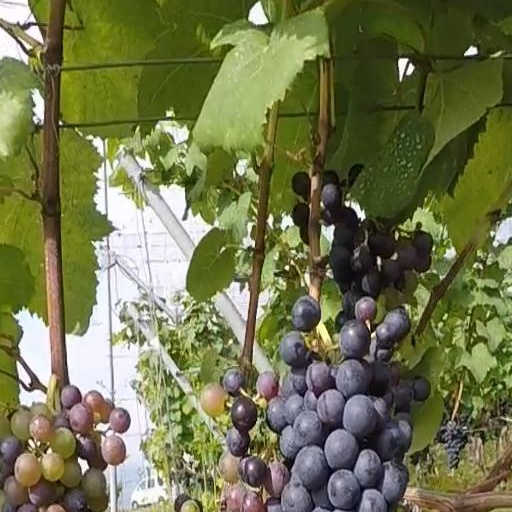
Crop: grape